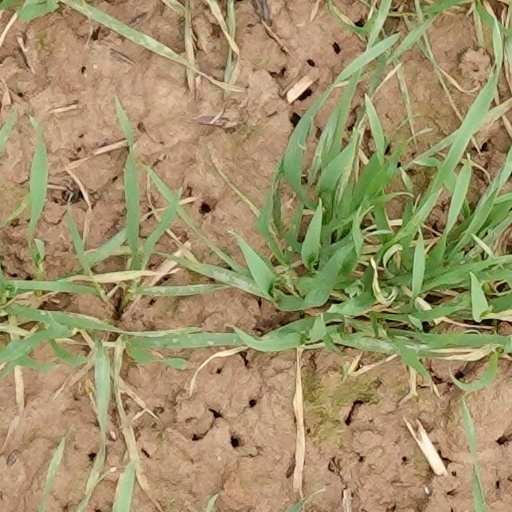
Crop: wheat